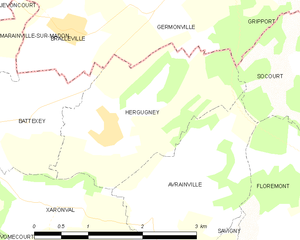
Carte des communes françaises Hergugney
Hergugney est une commune française située dans le département des Vosges, en région Grand Est.